Luis Bacalov

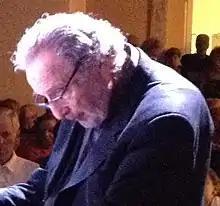
Bacalov in 2014

Luis Enríquez Bacalov (30 August 1933 – 15 November 2017) was an Argentine (naturalized Italian) film composer and musical director. He learned music from Enrique Barenboim, father of Daniel Barenboim - conductor of the Berlin and Chicago orchestras, and from Berta Sujovolsky. He ventured into music for the cinema, and composed now-classic scores for many Spaghetti Western films. In the early 1970s he also collaborated with Italian progressive rock bands. Bacalov was nominated twice for the Academy Award for Best Original Score, winning it in 1996 for "".